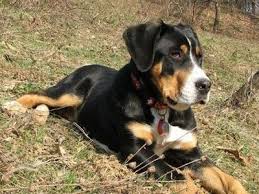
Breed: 237-n000086-Greater_Swiss_Mountain_dog